The Commodore (novel)

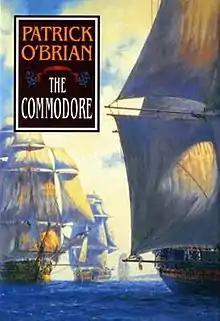
First edition cover

The Commodore is the seventeenth historical novel in the Aubrey-Maturin series by British author Patrick O'Brian, first published in 1995. The story is set during the Napoleonic Wars and the War of 1812.